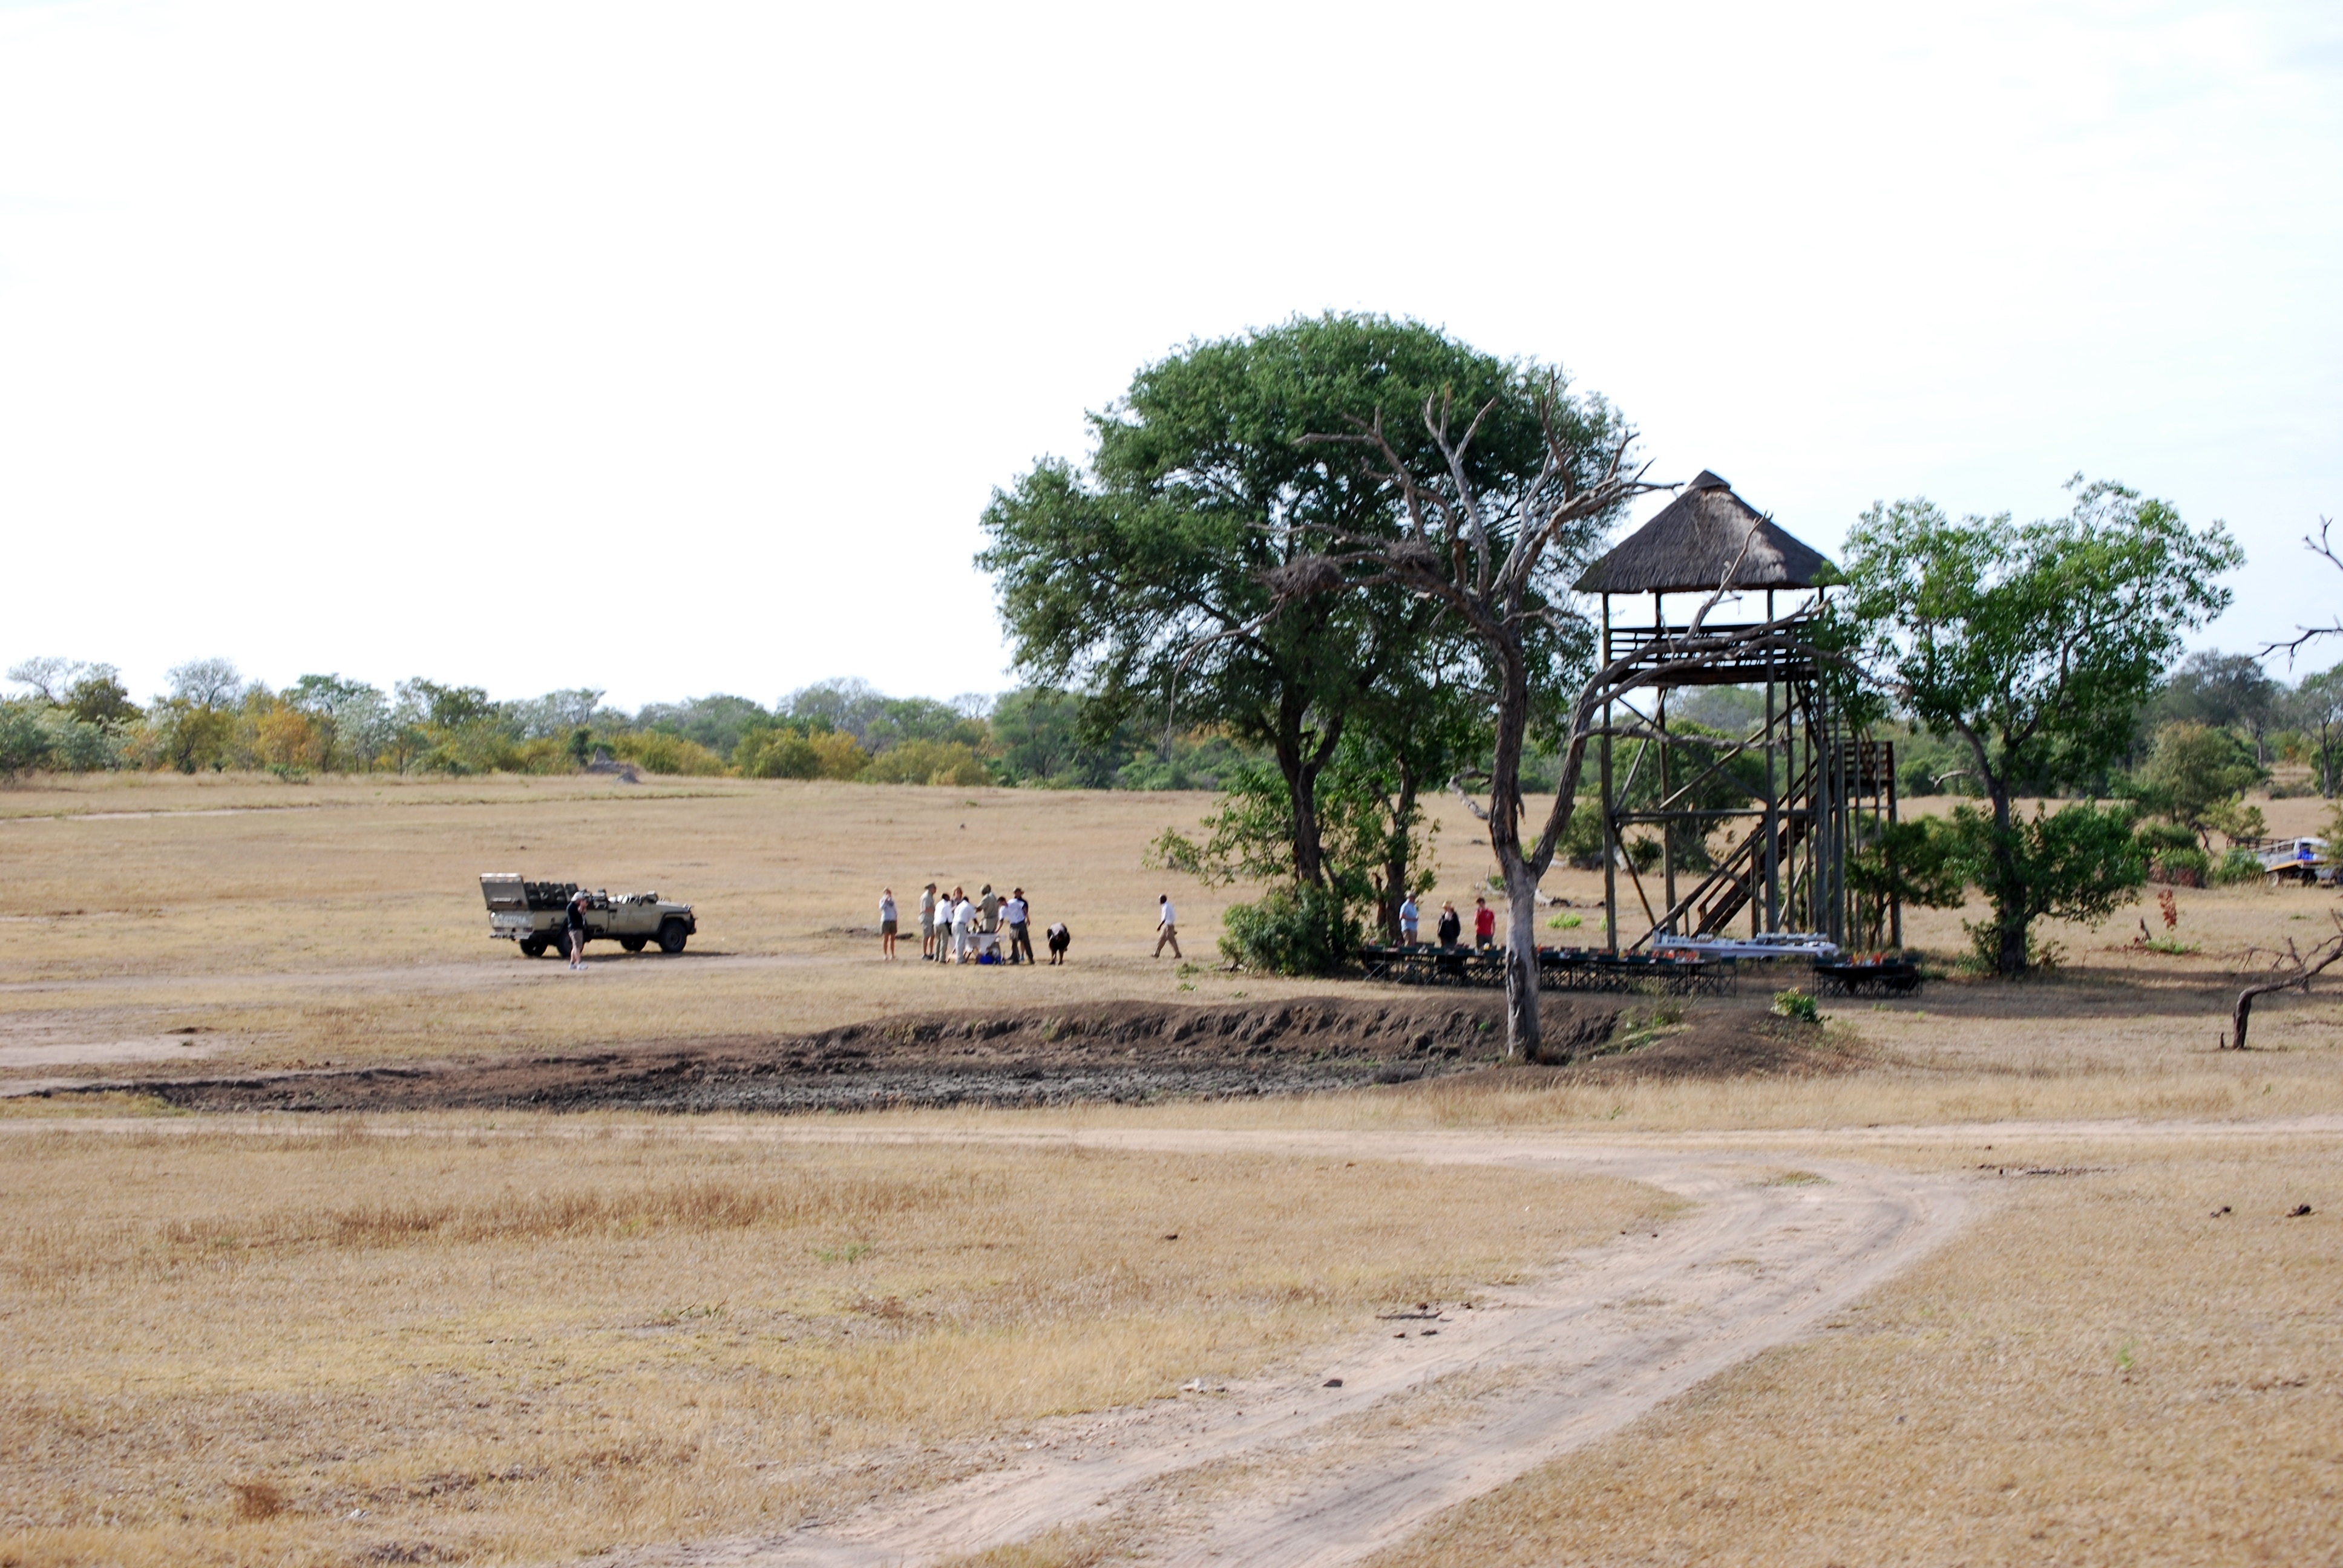
field, farm, ranch, africa, soil, savanna, plain, safari, rural area, bush breakfast